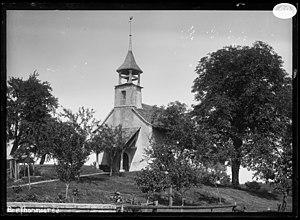
Bretonnières est une commune suisse du canton de Vaud, située dans le district du Jura-Nord vaudois.